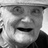
Emotion: happy